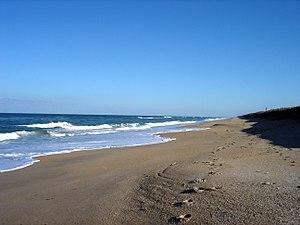
Le Canaveral National Seashore est une aire protégée américaine située sur les bords de l'océan Atlantique, en Floride. Créée le 3 janvier 1975, elle protège 233,35 km² sur une île-barrière dans les comtés de Brevard et Volusia. Ces 38 km de plages immaculées, de dunes et son lagon Mosquito, sont la plus longue étendue de terres non développées le long de la côte est de la Floride.